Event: Nepal Earthquake
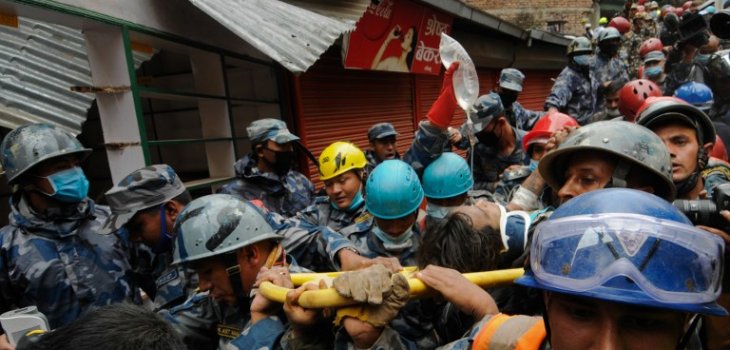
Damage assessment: damage